Autoclaved aerated concrete

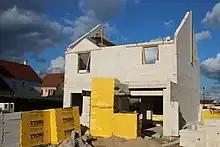
House construction site using AAC (Ytong) blocks in Ablis, France.

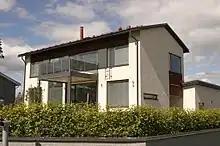
Residential house constructed of AAC (Siporex) blocks in Kuopio, Finland.

AAC was first created in the mid-1920s by the Swedish architect and inventor Dr. Johan Axel Eriksson (1888–1961), along with Professor Henrik Kreüger at the Royal Institute of Technology. The process was patented in 1924. In 1929, production started in Sweden in the city of . "Yxhults Ånghärdade Gasbetong" later became the first registered building materials brand in the world: Ytong. Another brand, "Siporex", was established in Sweden in 1939. Following a mid-20th century boom, demand declined in Western Europe, and no new plants were constructed there after the 1990s. Josef Hebel of Memmingen established another cellular concrete brand, Hebel, which opened their first plant in Germany in 1943.